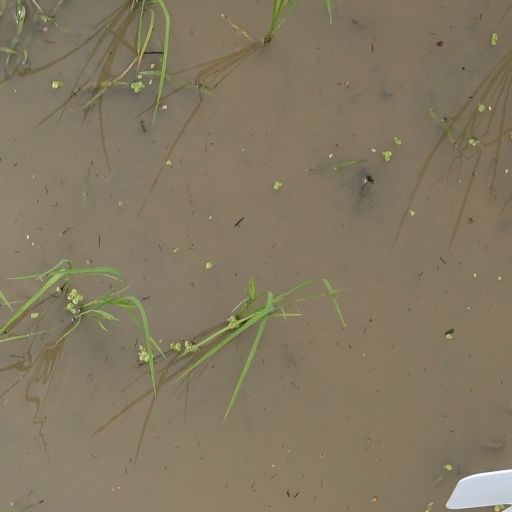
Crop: rice